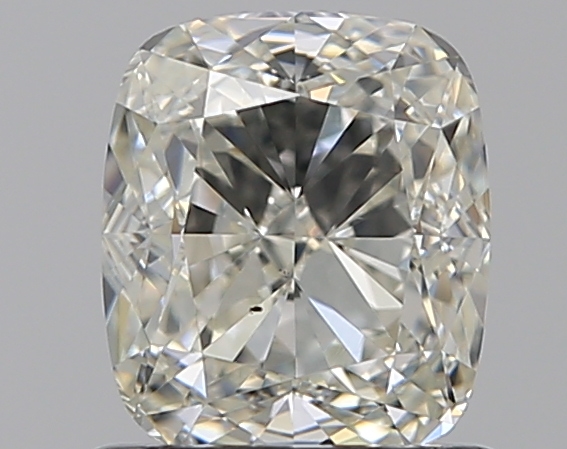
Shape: cushion
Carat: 1.03
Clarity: VS2
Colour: G
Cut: EX
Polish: EX
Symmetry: EX
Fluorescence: VS
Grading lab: GIA
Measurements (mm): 6.13 x 5.31 x 3.61